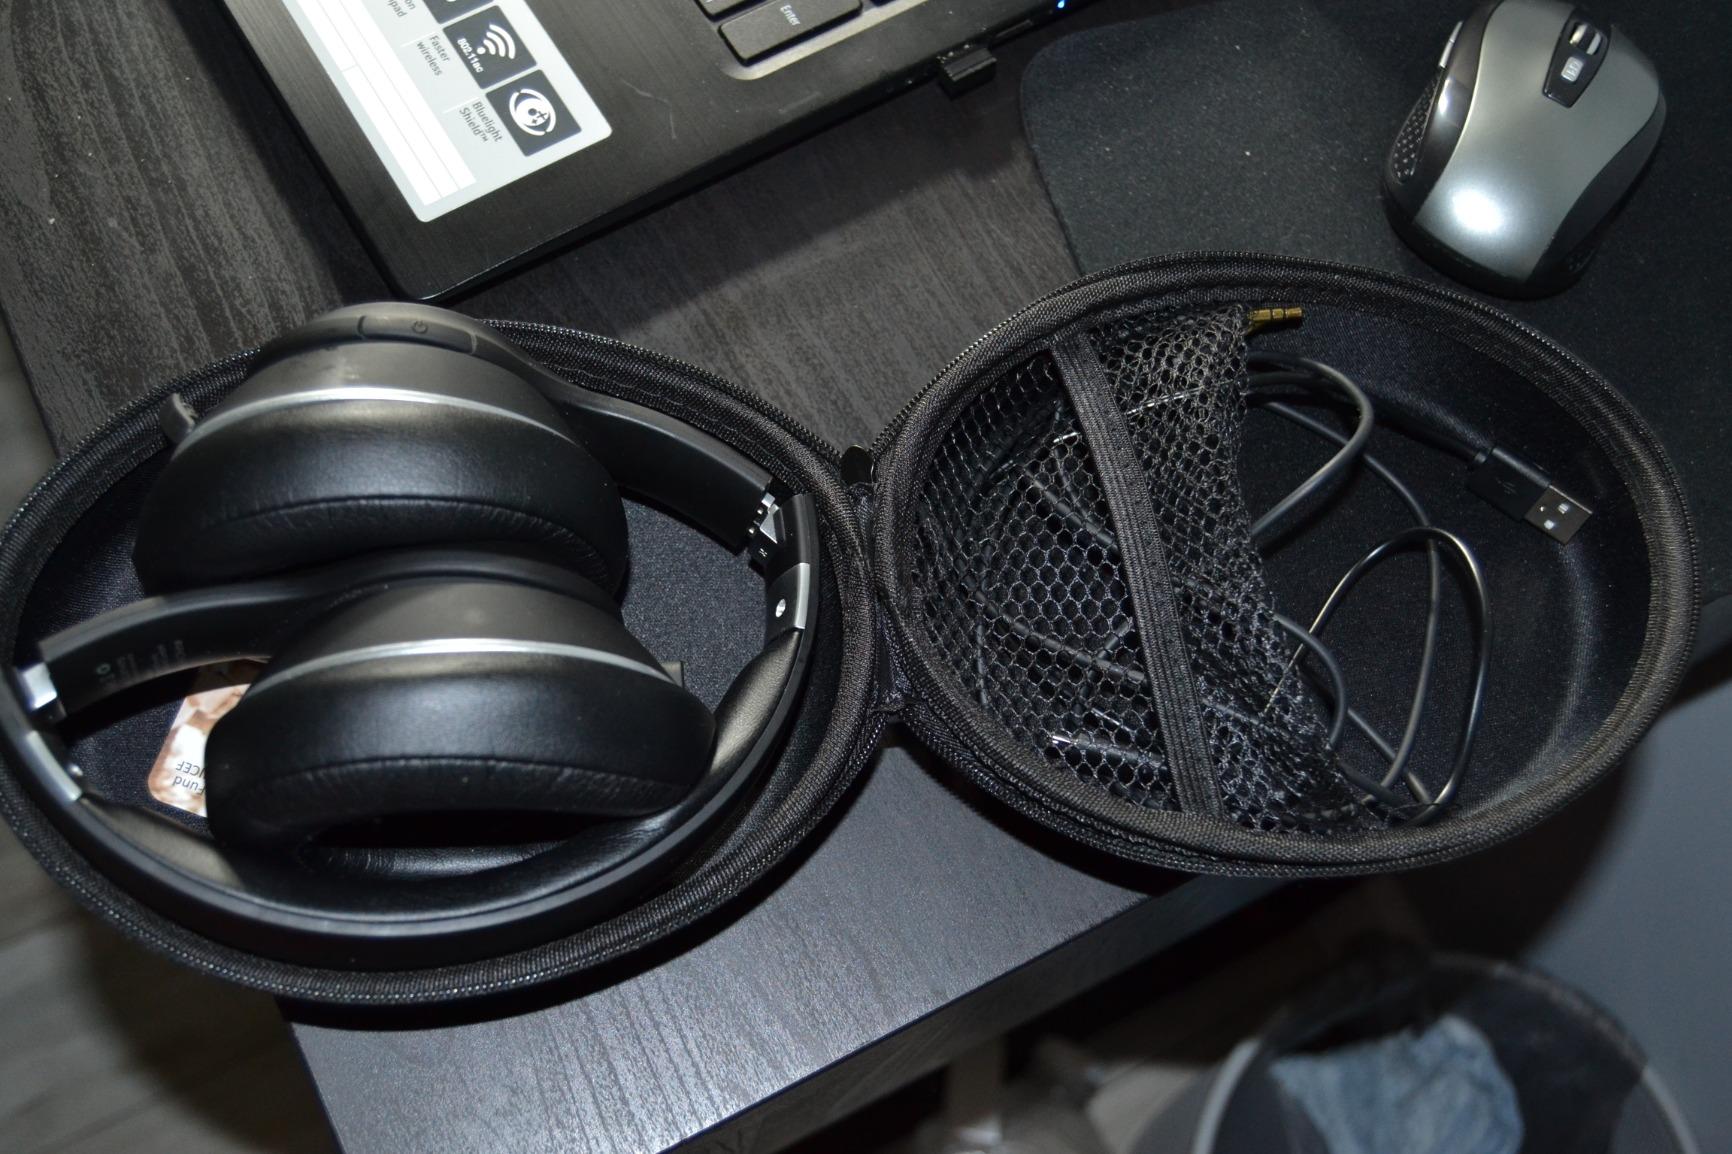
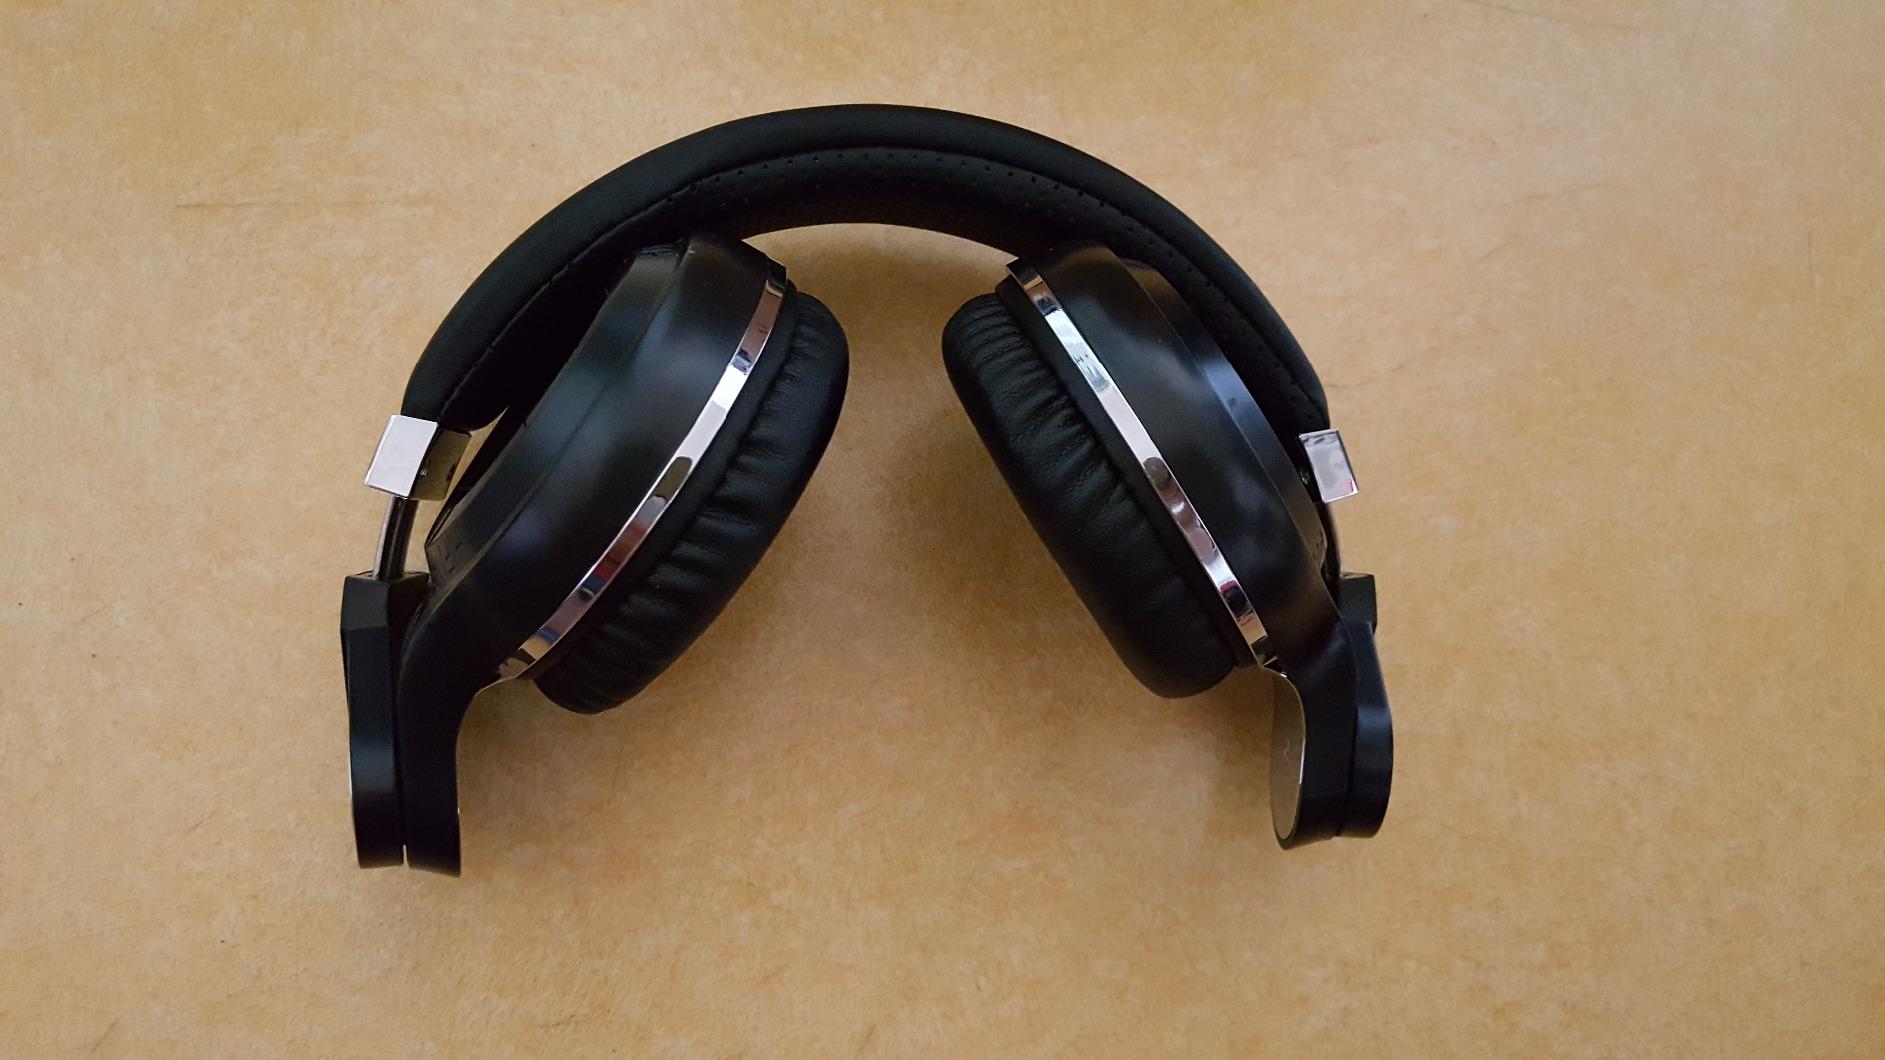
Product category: headphones
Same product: no